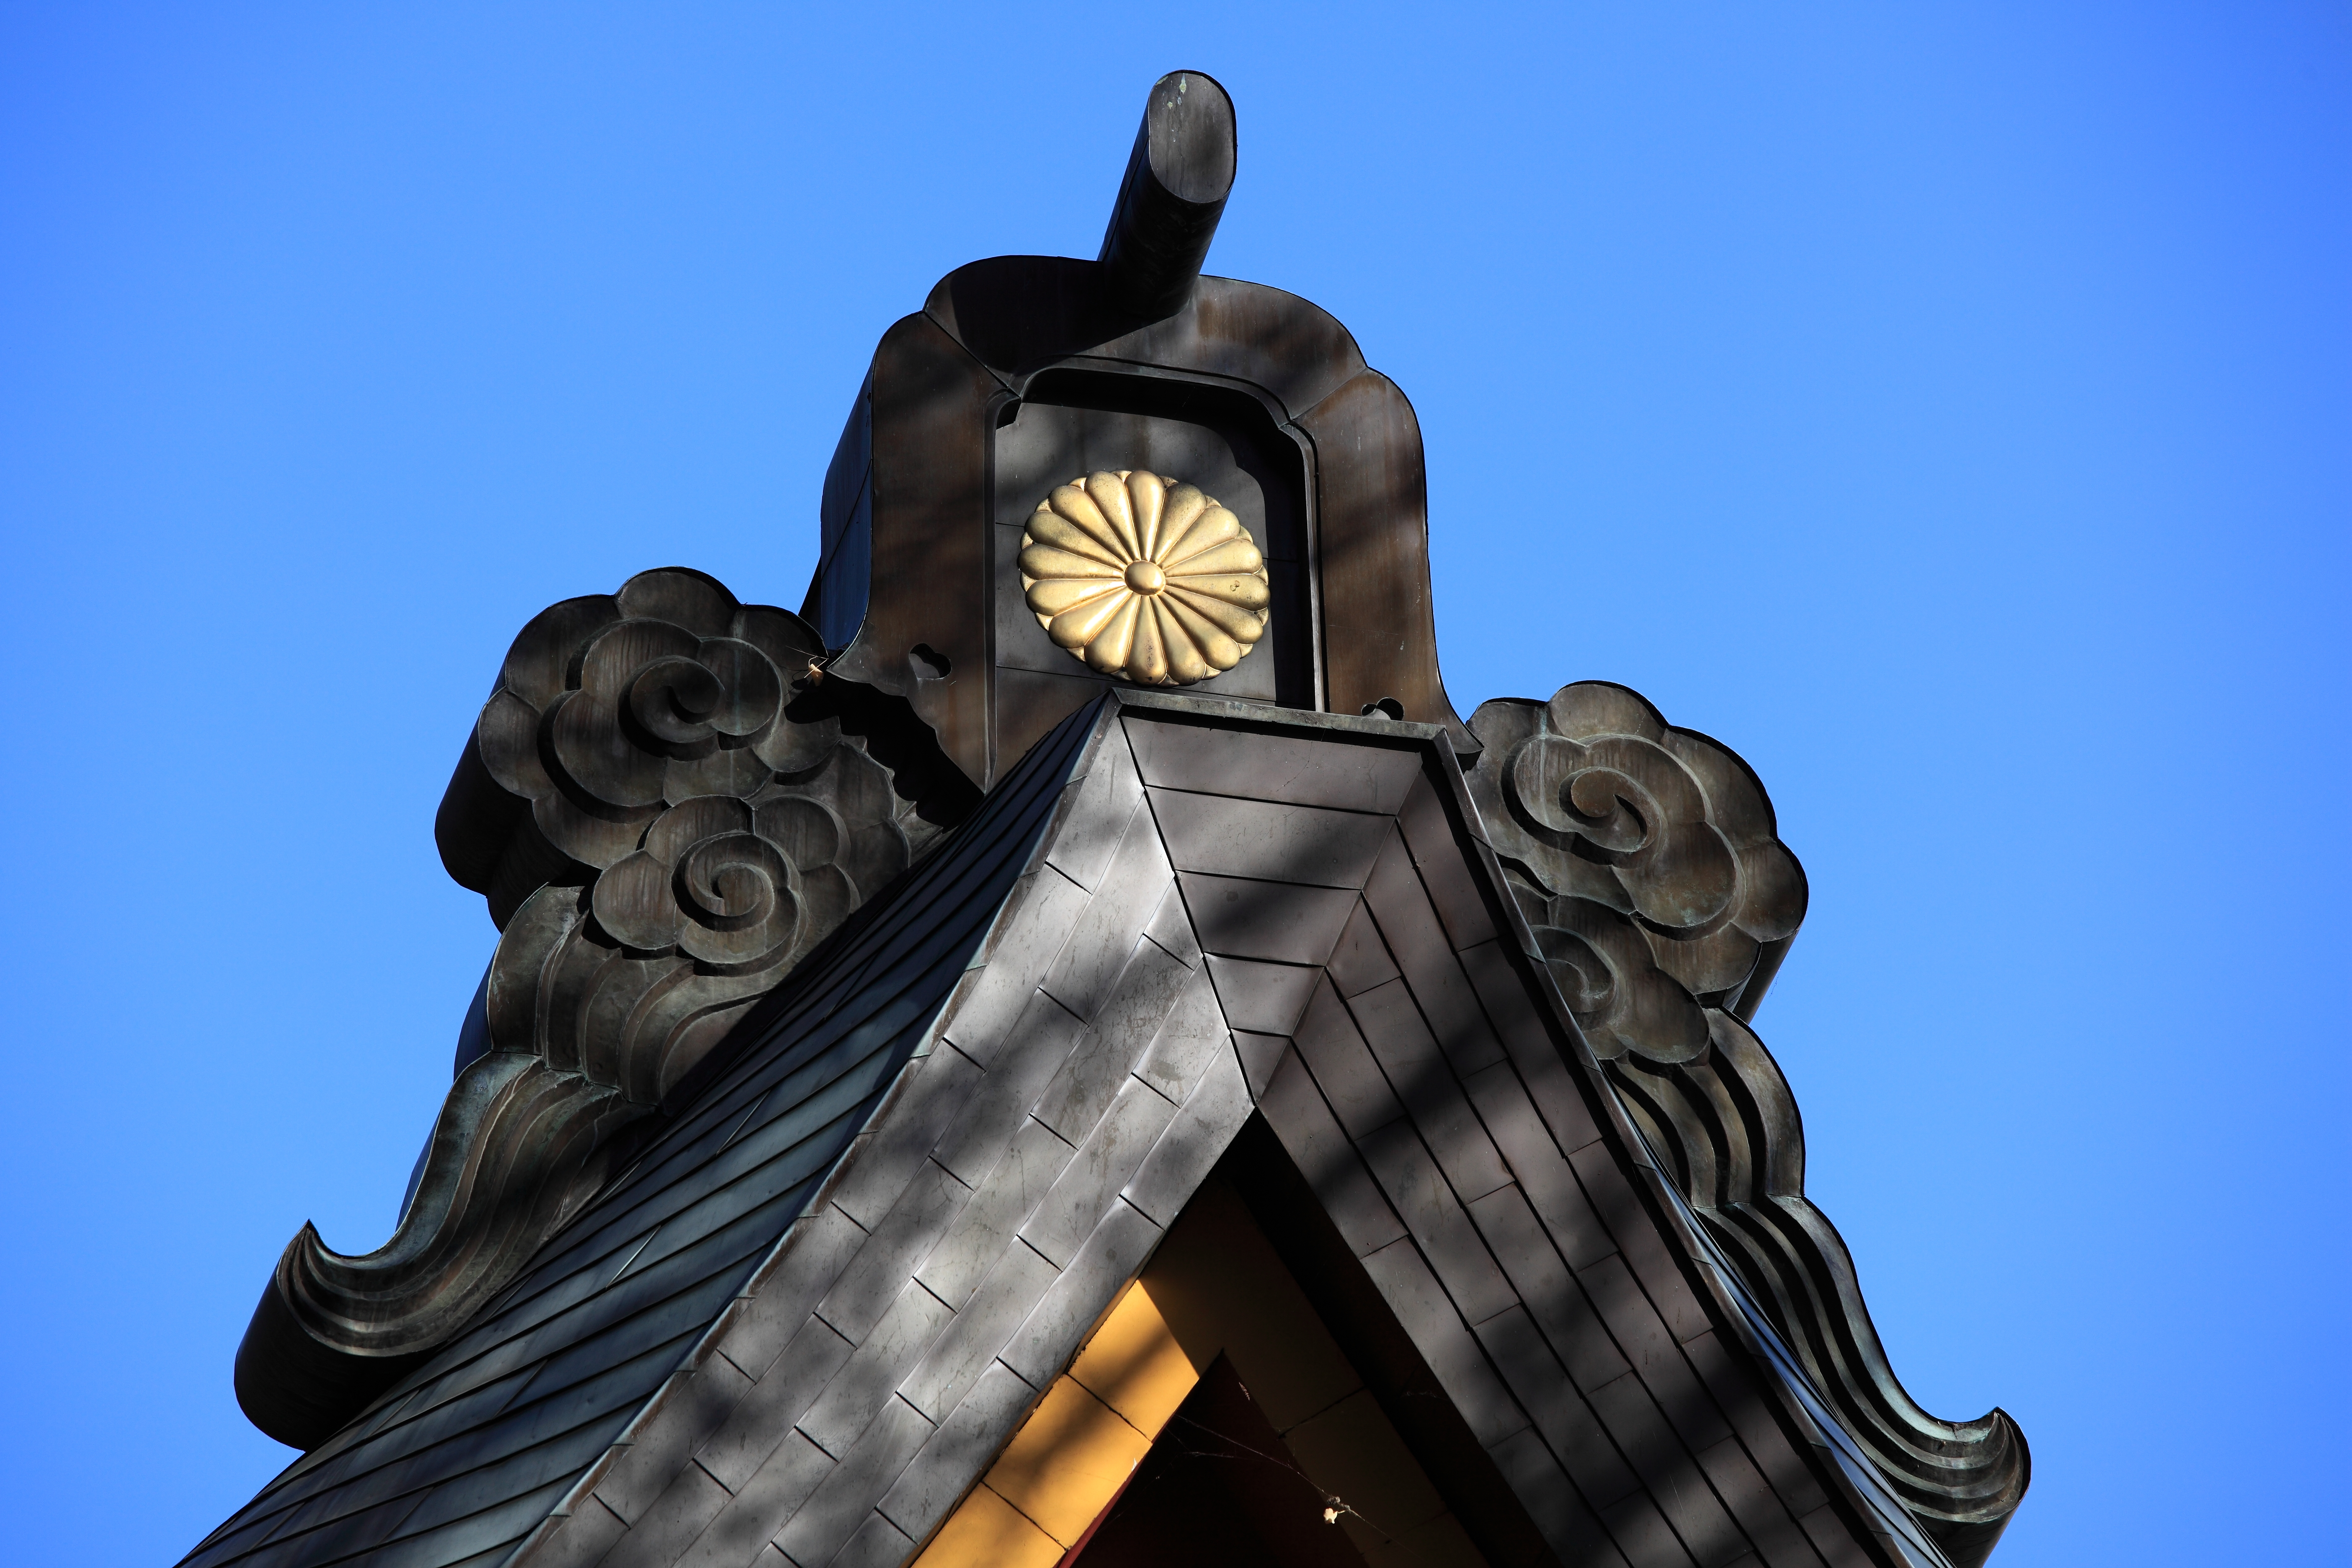
roof, monument, statue, high, sculpture, art, cool image, japanese, shrine, 5d, style, hires, markii, hi, res, resolution, gunma, jinja, tomioka, myogi, myougi, screenshot